Gnojnice

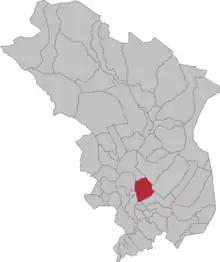
The location of Gnojnice within the City of Mostar

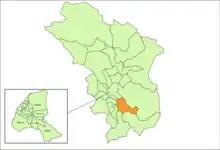
The local community of Gnojnice-Dračvevice

Gnojnice is a suburb in the City of Mostar, Bosnia and Herzegovina. According to the 2013 census, the population was 3,637.